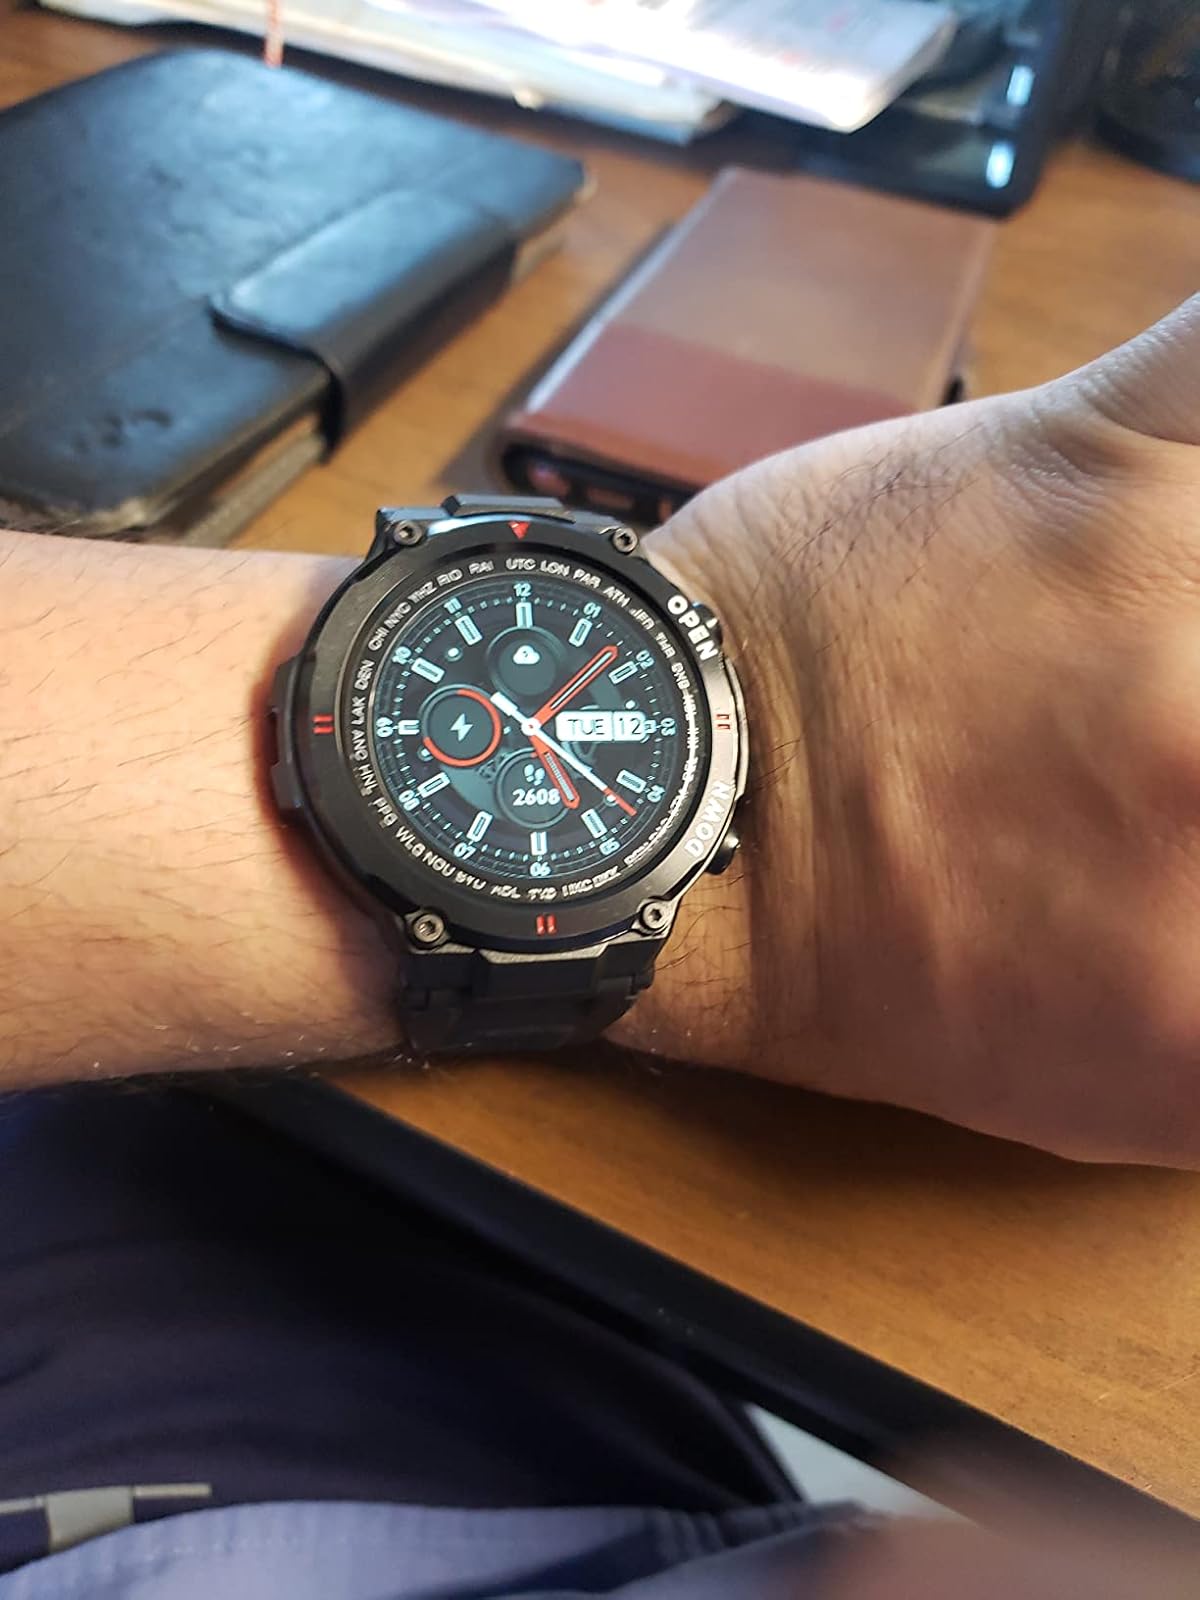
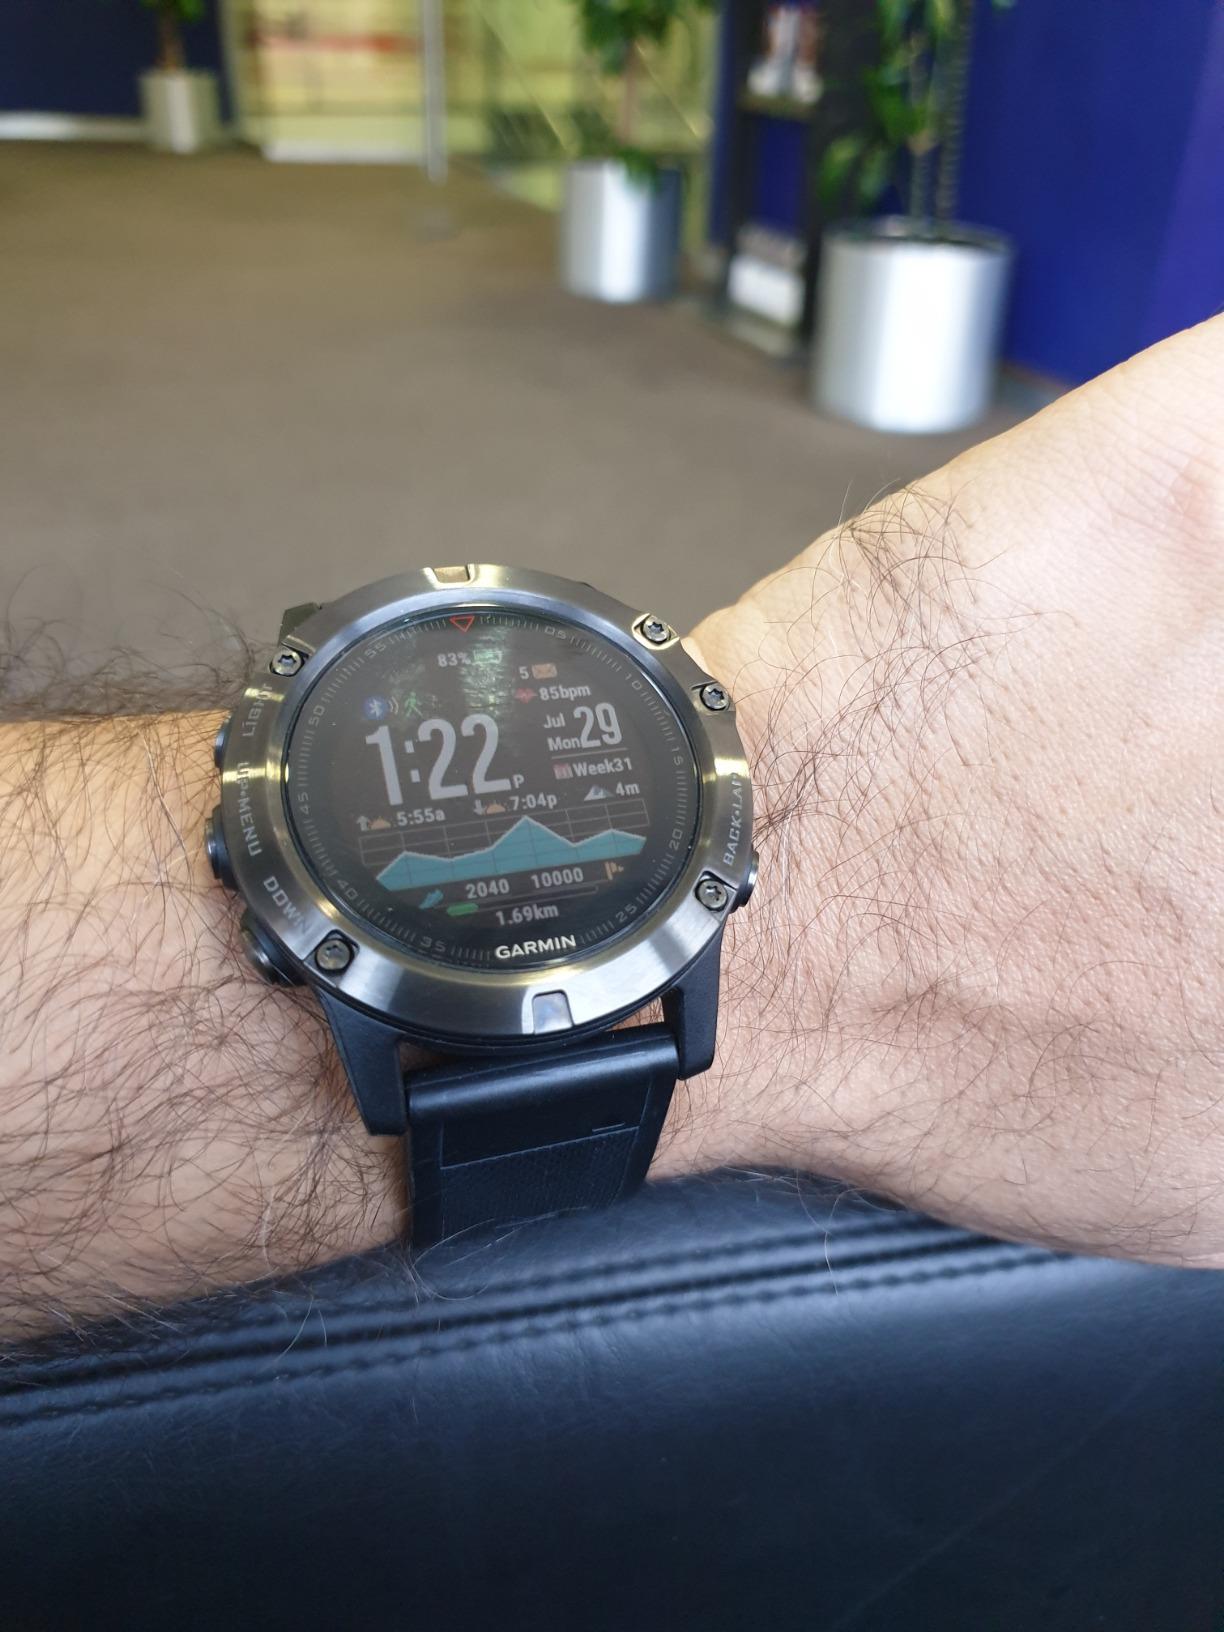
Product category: smartwatch
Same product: no